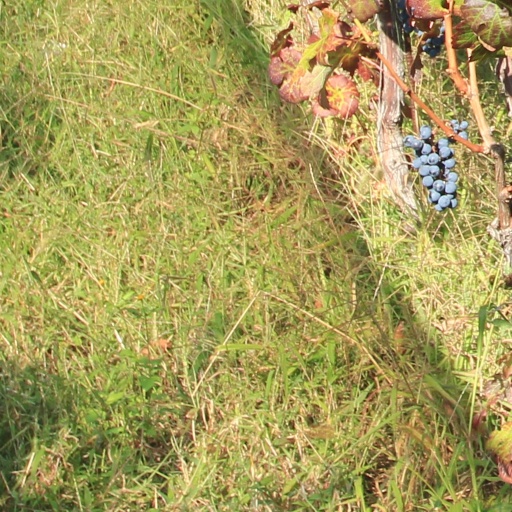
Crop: grape